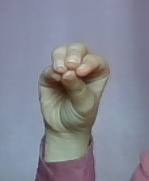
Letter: ha